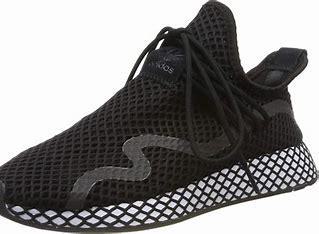
Brand: Adidas
Model: Deerupt